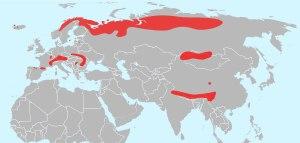
La Grassette des Alpes est une plante herbacée vivace de la famille des Lentibulariacées appartenant au genre Pinguicula. C'est une petite plante des rochers humides et des tourbières des montagnes, vivant jusqu'à 2 600 m d'altitude. Elle est présente aux hautes latitudes et altitudes de l'Eurasie. C'est une plante carnivore.